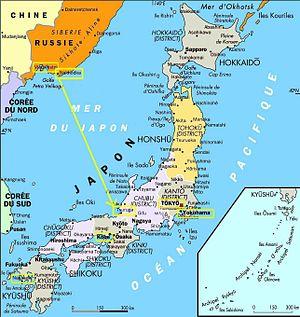
Chiune Sugihara, aussi appelé Sempo Sugiwara ou Chiune Sempo Sugihara, et surnommé le Schindler japonais, est un diplomate japonais orthodoxe qui sauva des milliers de Juifs durant la Seconde Guerre mondiale. Il occupait alors le poste de consul du Japon à Kaunas, Lituanie.